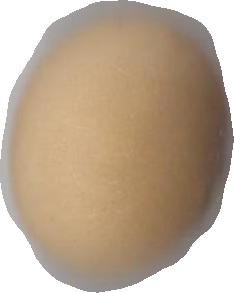
Variety: Grobogan